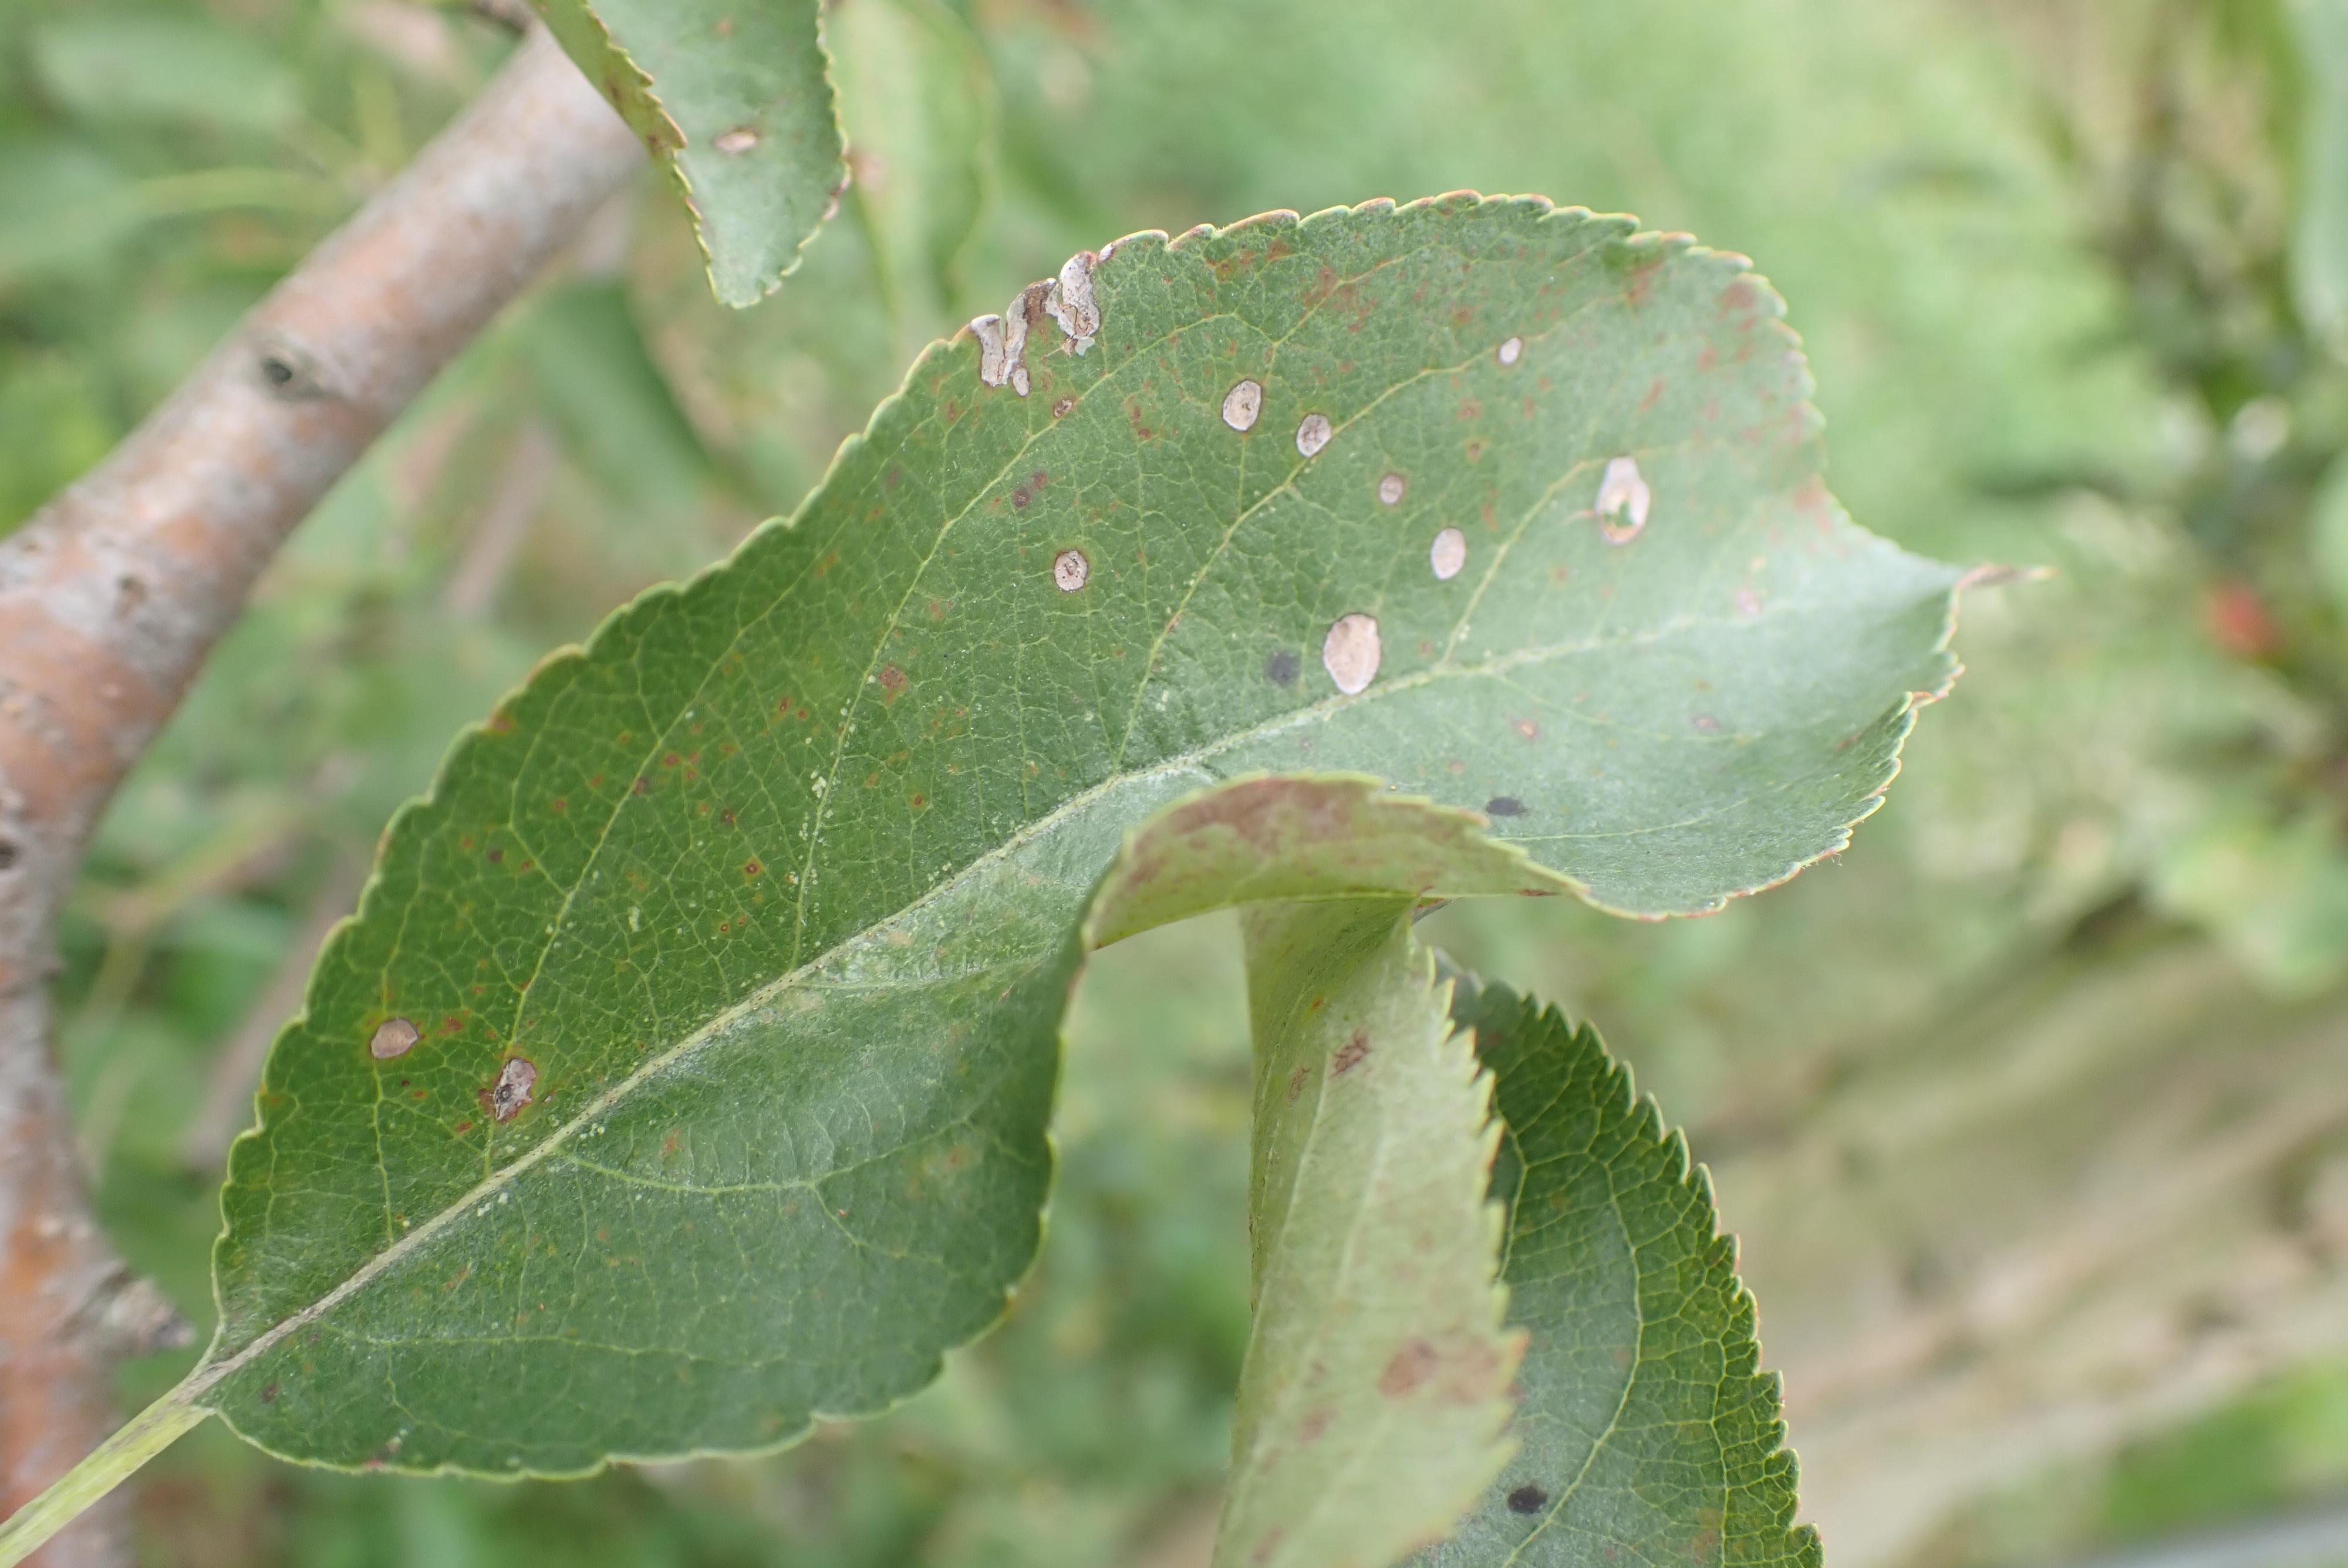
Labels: complex